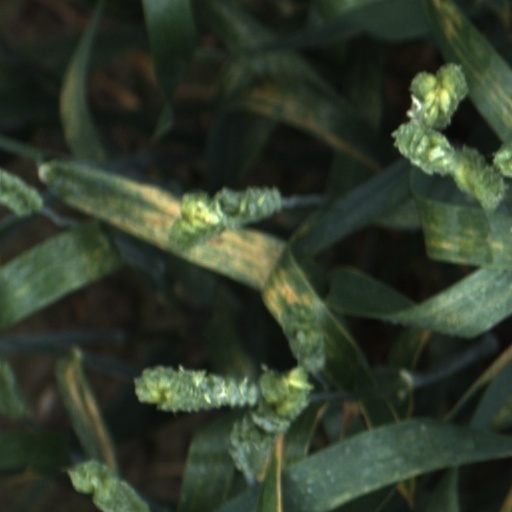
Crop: wheat